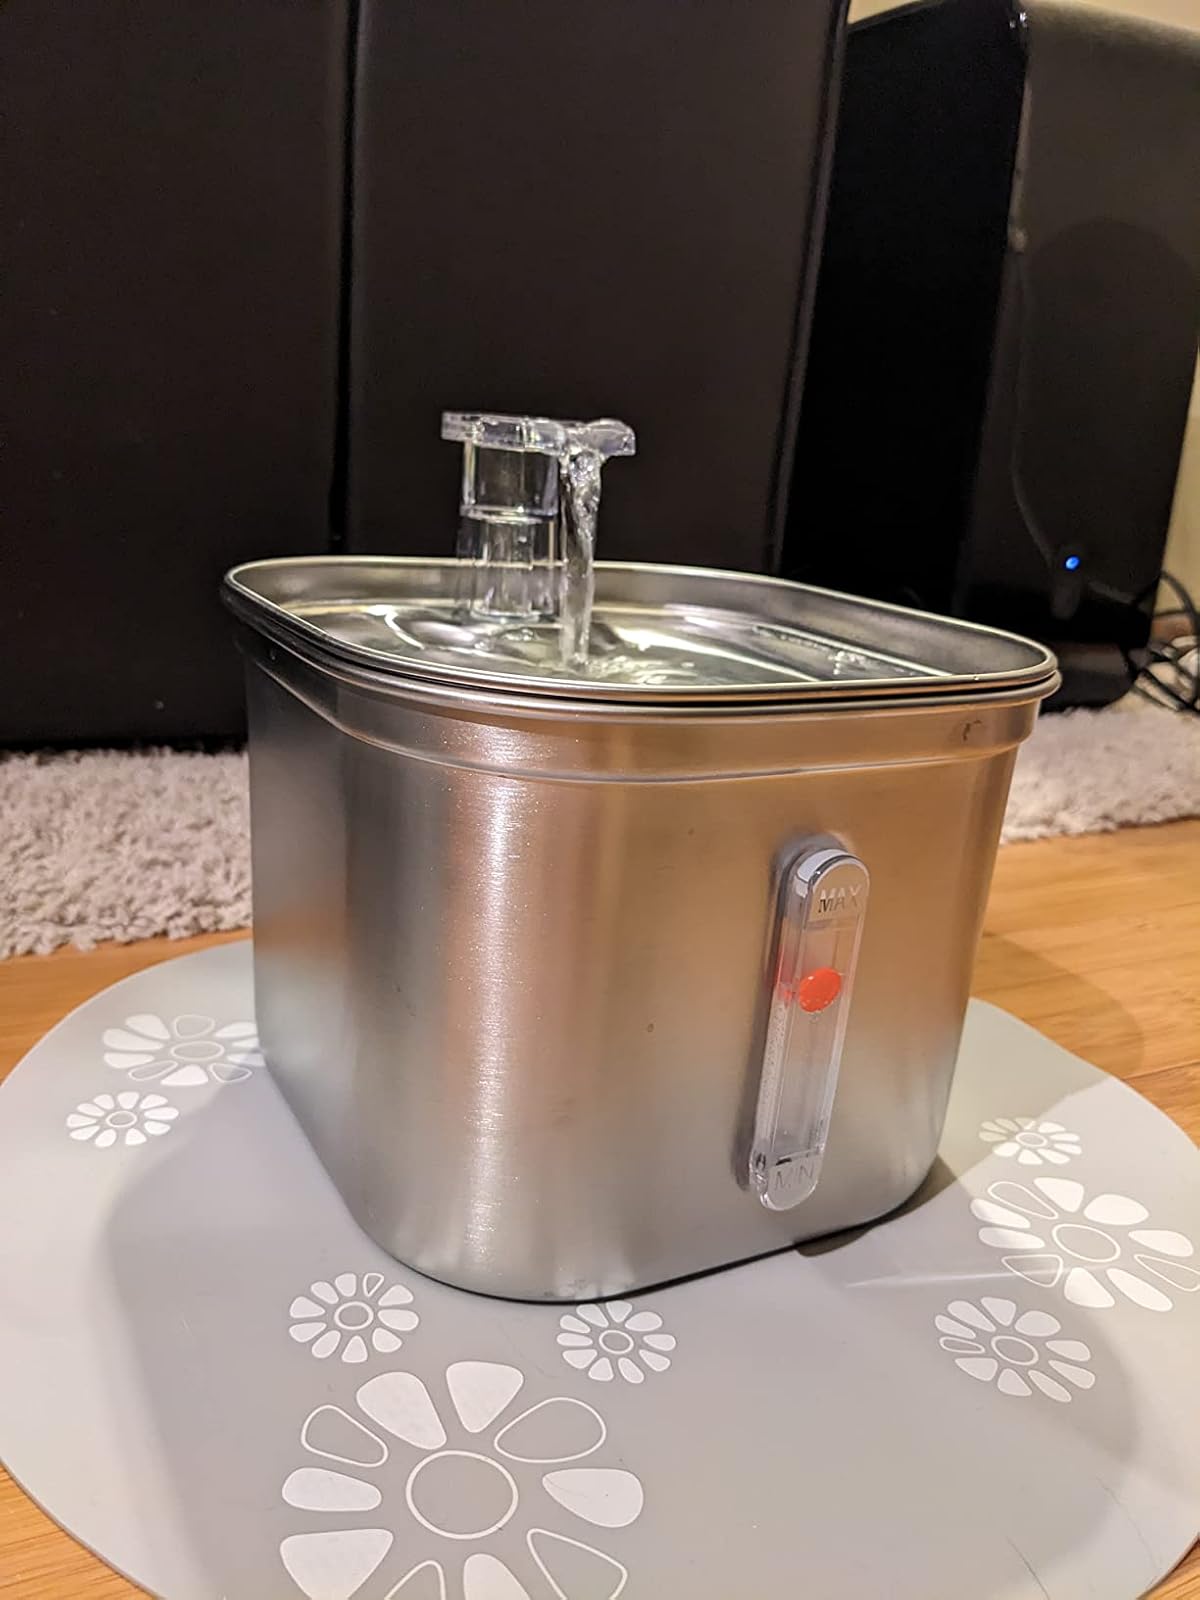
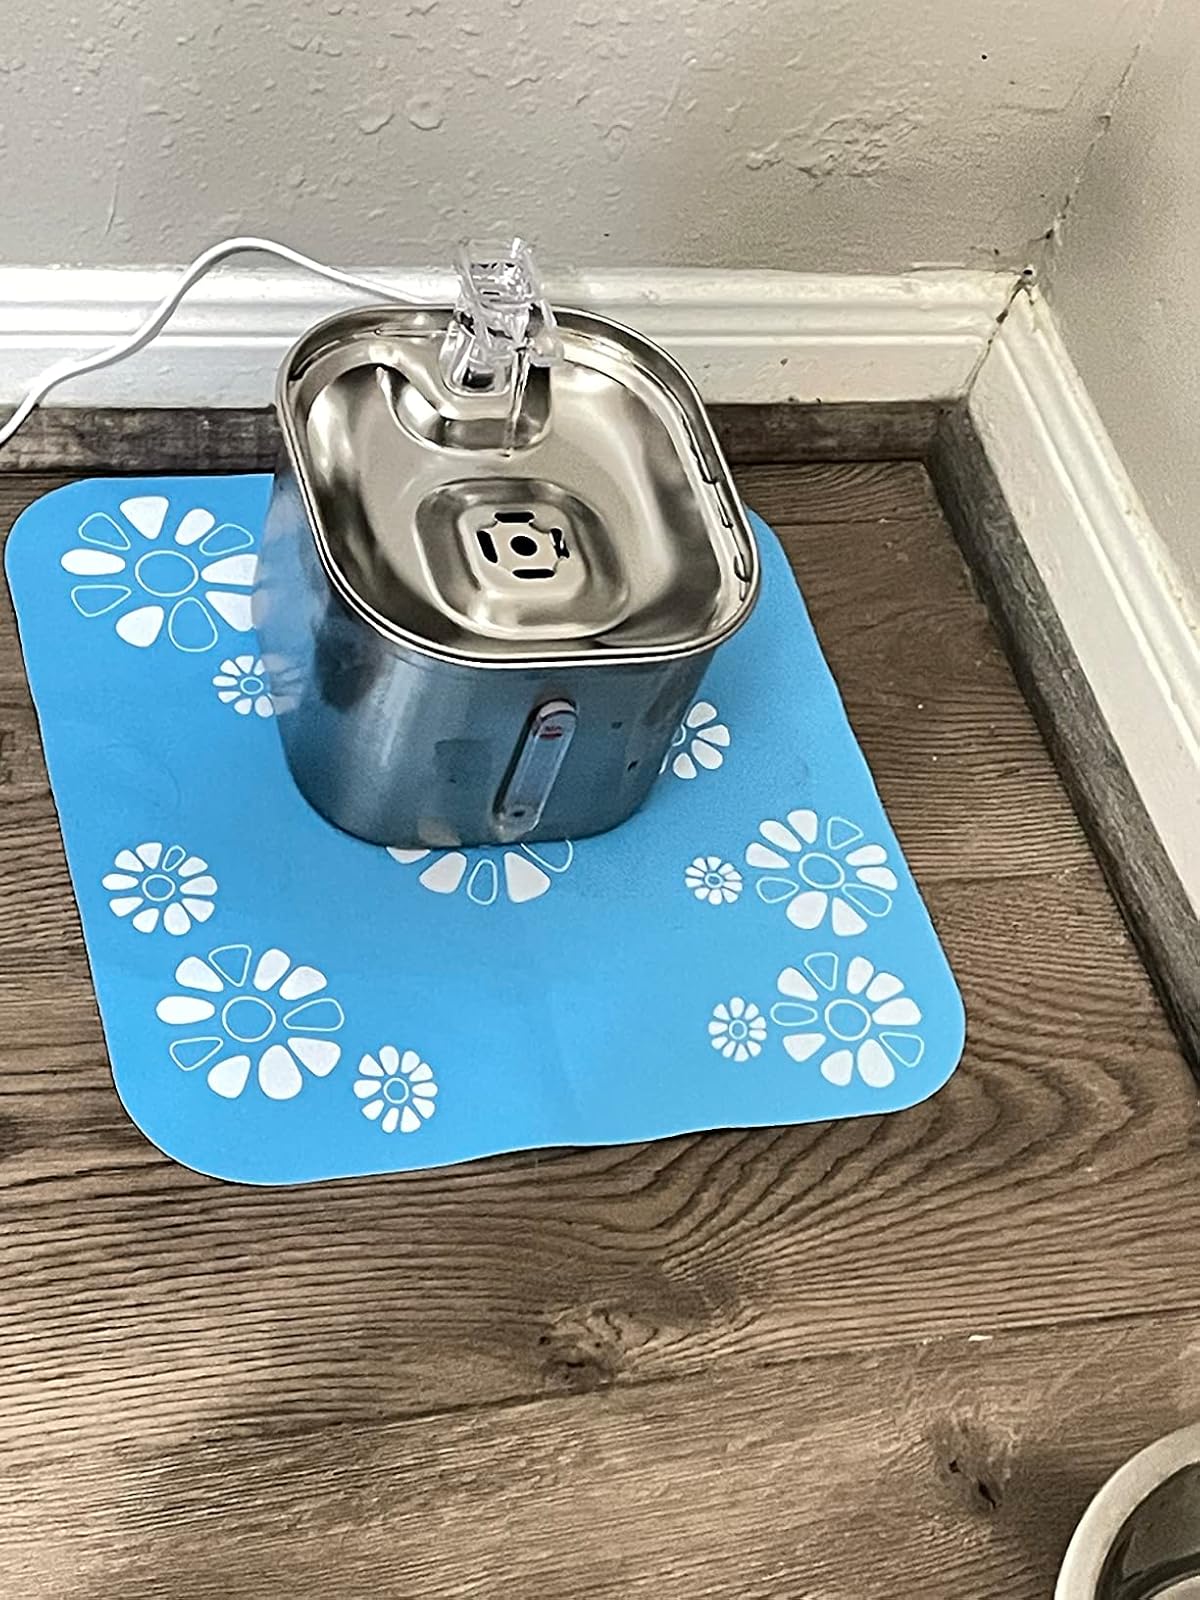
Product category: items_bowl
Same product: yes